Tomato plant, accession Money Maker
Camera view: tilt-top (135 deg); turntable rotation: 300 degrees
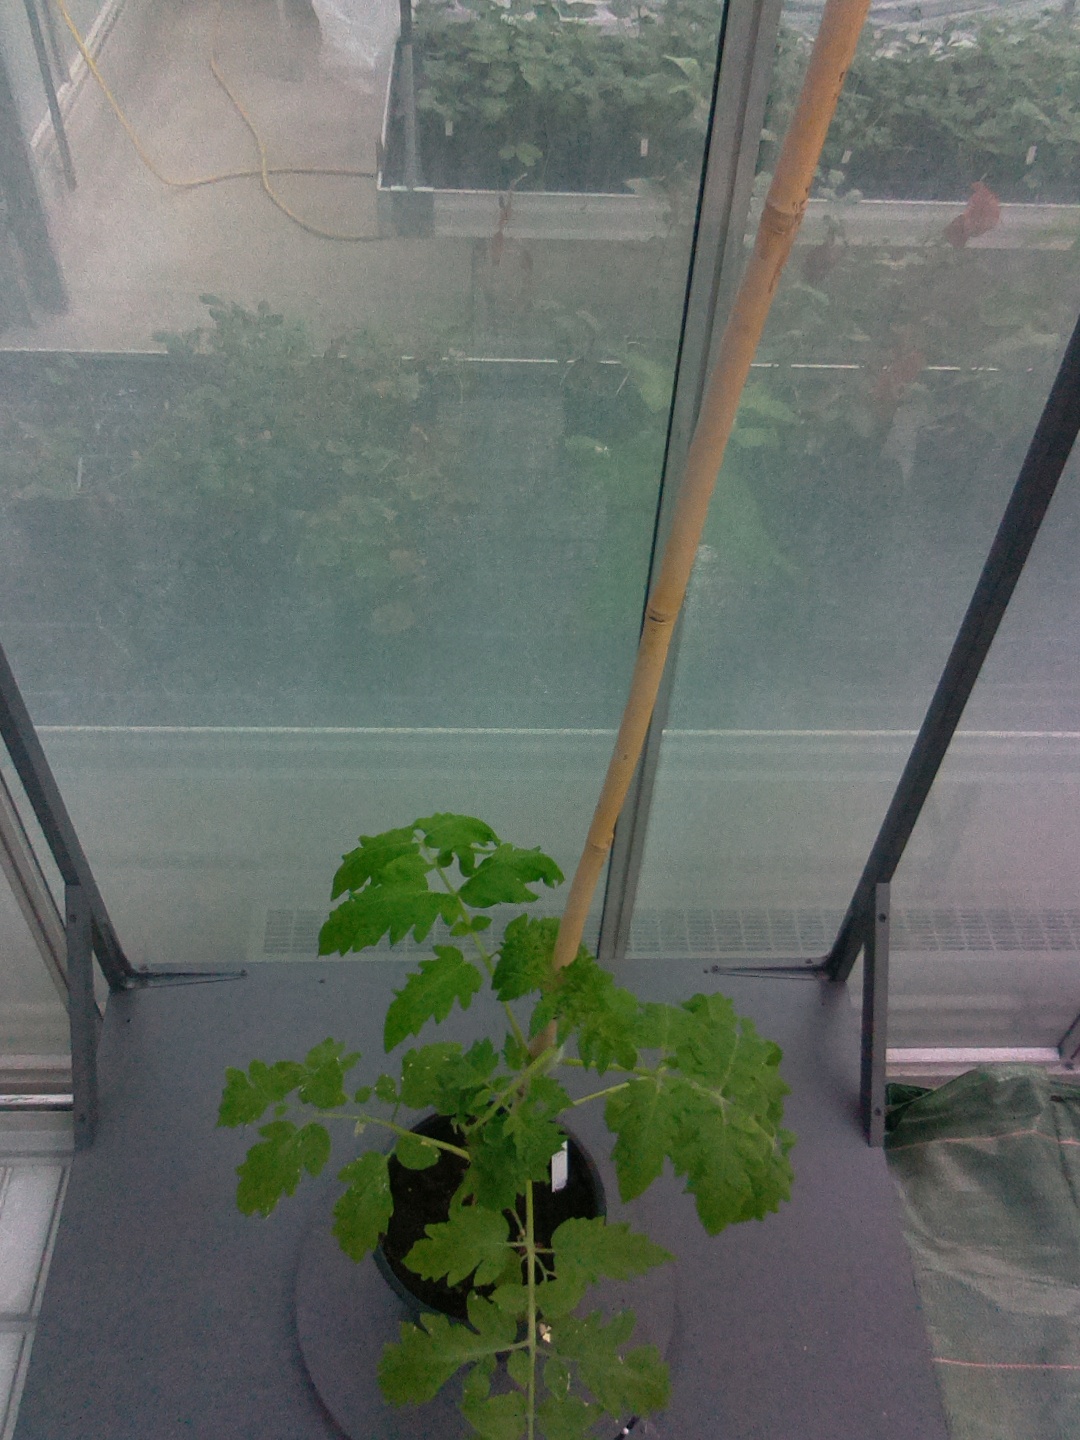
BBCH growth stage 14: 8 of true leaves visible